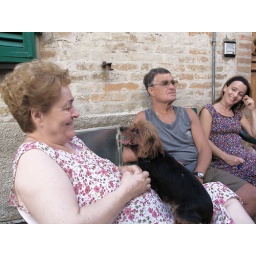
Love in the middle of the street between my sister Luigina and her dog Nala.